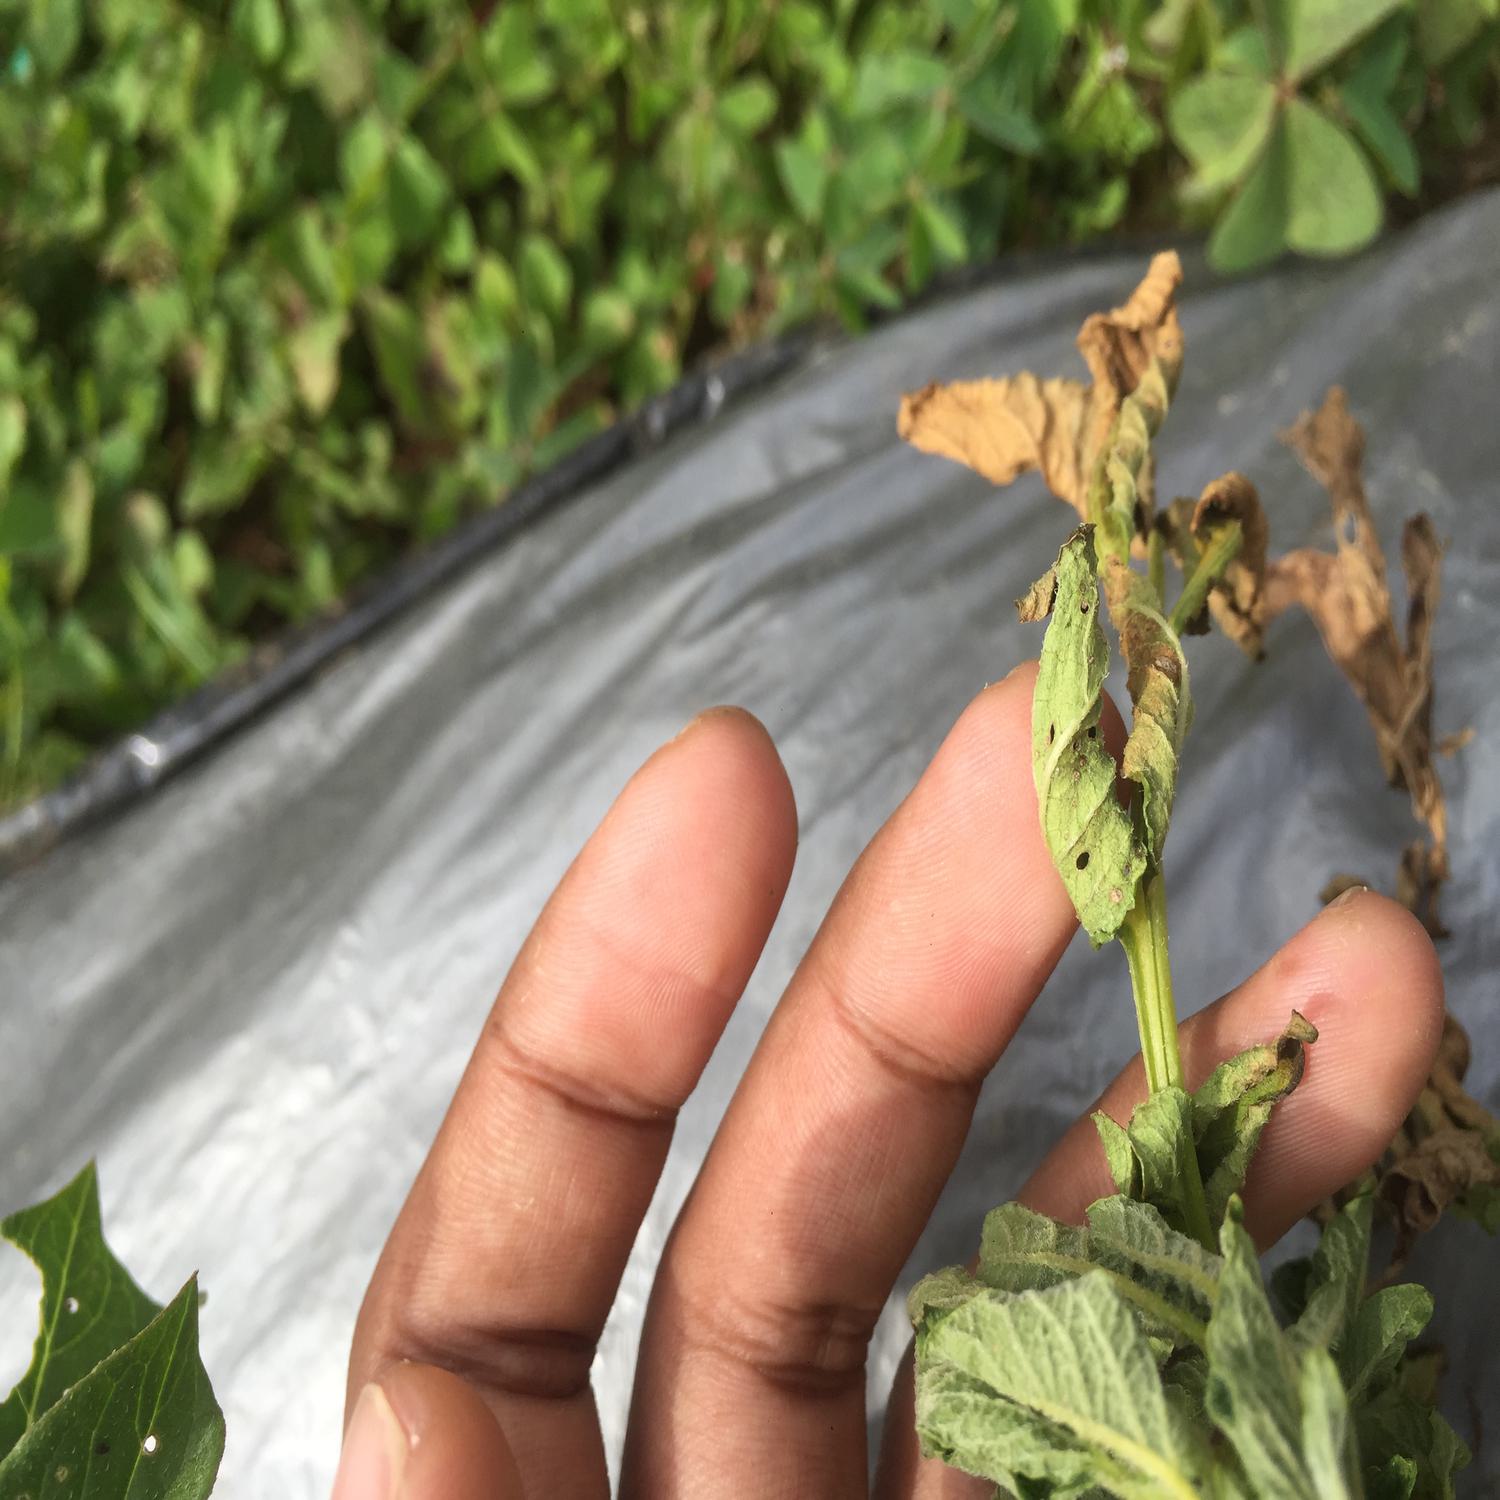
Etiqueta: Pudricion_Parda